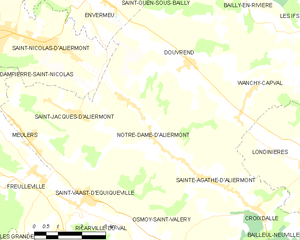
Carte des communes françaises Notre-Dame-d'Aliermont